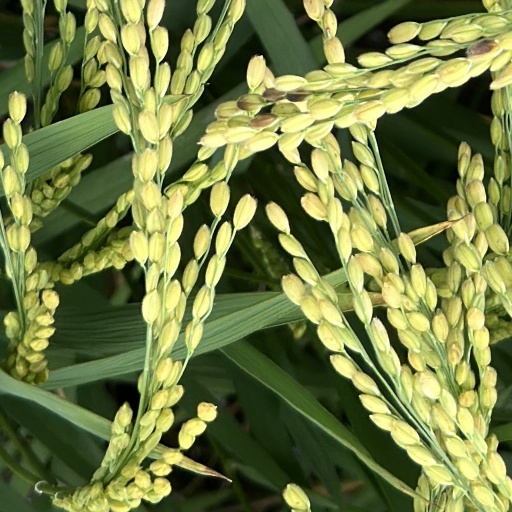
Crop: rice